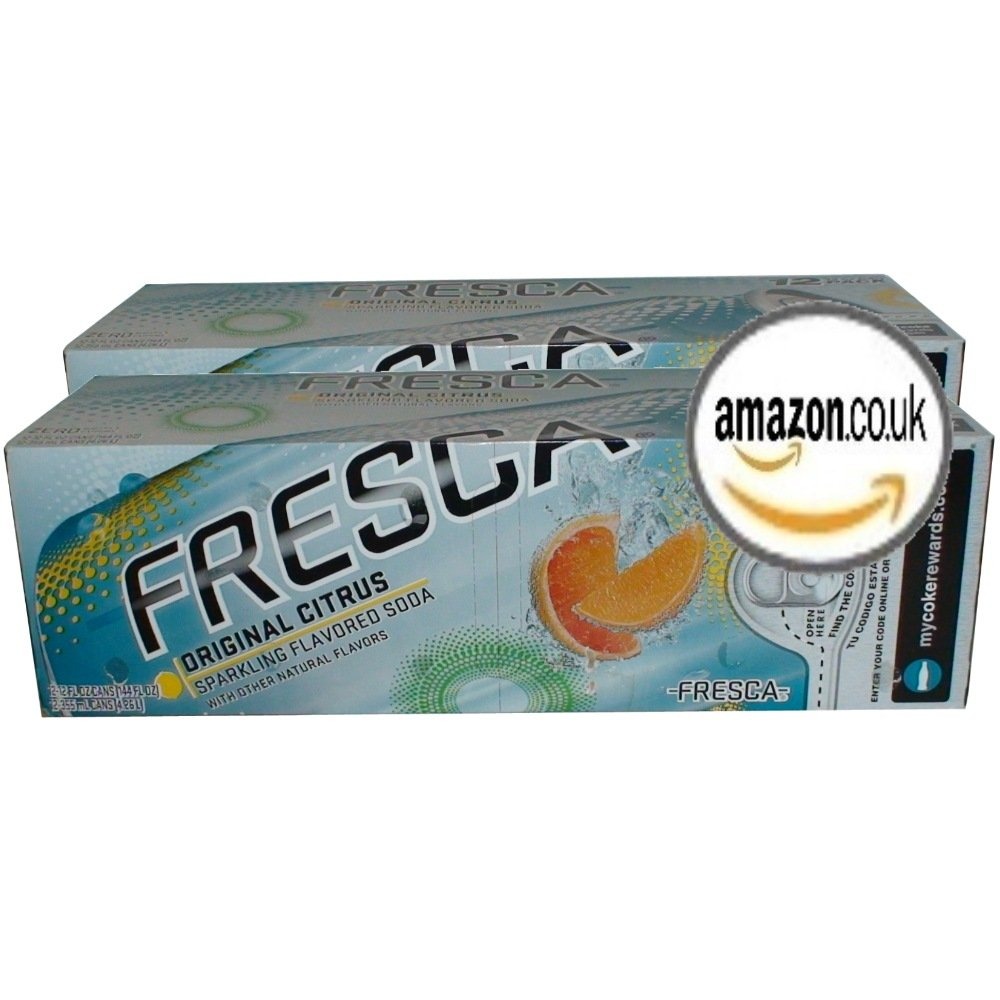
Item Name: Fresca 12pk Cans 12OZ1
Value: 12.0
Unit: Count

Price: 6.795